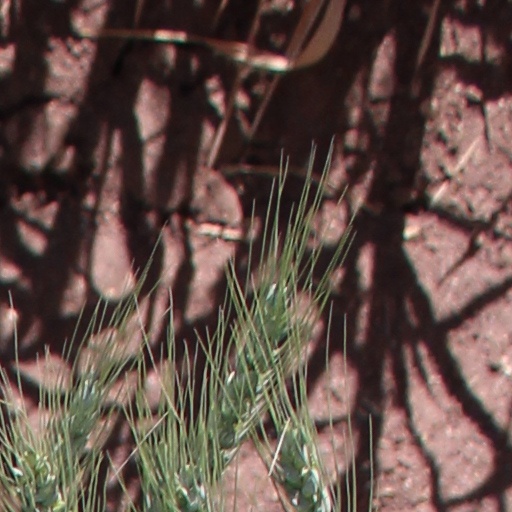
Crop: wheat